The Heavenly Waltz

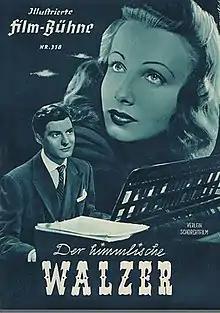
German film poster

The Heavenly Waltz (German: Der himmlische Walzer) is a 1948 Austrian comedy film directed by Géza von Cziffra and starring Elfie Mayerhofer, Paul Hubschmid and Inge Konradi.